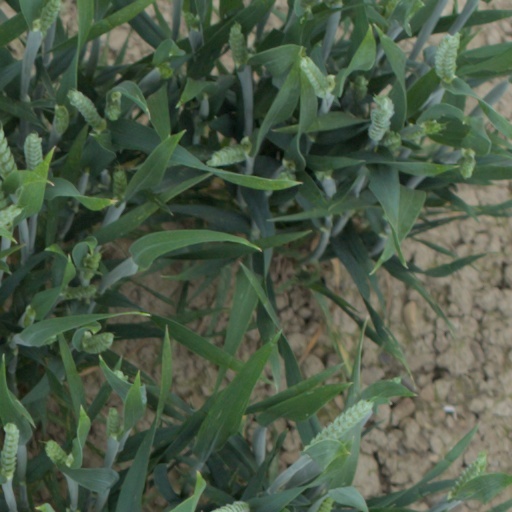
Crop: wheat